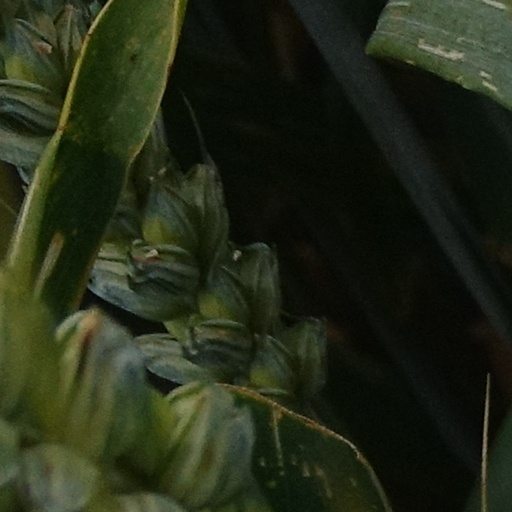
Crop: wheat